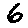
Label: 6